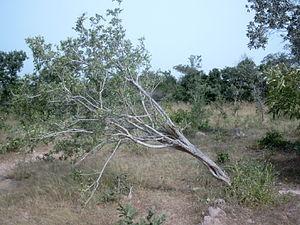
Récolte des racines par arrachage, pour les besoins de la médecine traditionnelle. Image prise près de Fada N'Gourma, au Burkina Faso.
Securidaca longipedunculata est une espèce de plantes à fleurs de la famille des Polygalaceae, notamment utilisée pour ses vertus cosmétiques et médicinales, en médecine traditionnelle africaine.